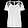
Label: T - shirt / top